Kate DiCamillo

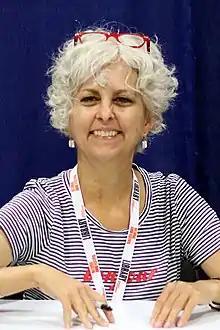
DiCamillo at the 2018 National Book Festival

Katrina Elizabeth DiCamillo (born March 25, 1964) is an American author of children's fiction. She has published over 25 novels, including "Because of Winn-Dixie" (2000), "The Tiger Rising" (2001), "The Tale of Despereaux" (2003), "The Miraculous Journey of Edward Tulane" (2006), "The Magician's Elephant" (2009), the "Mercy Watson" series (2005—2022), and "Flora & Ulysses" (2013). Her books have sold around 37 million copies. Four have been developed into films and two have been adapted into musical settings. "The Tale of Despereaux" and "Flora & Ulysses" won the Newbery Medal, making DiCamillo one of seven authors to have won two Newbery Medals.